The Caledonian

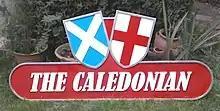
"The Caledonian" headboard

The Caledonian was a British express passenger train of the 1950s and 1960s running between and , up in the morning, due into London in mid-afternoon, and down in the afternoon, with a Glasgow arrival in the late evening. It was operated by the London Midland Region of British Railways and was non-stop between and London.